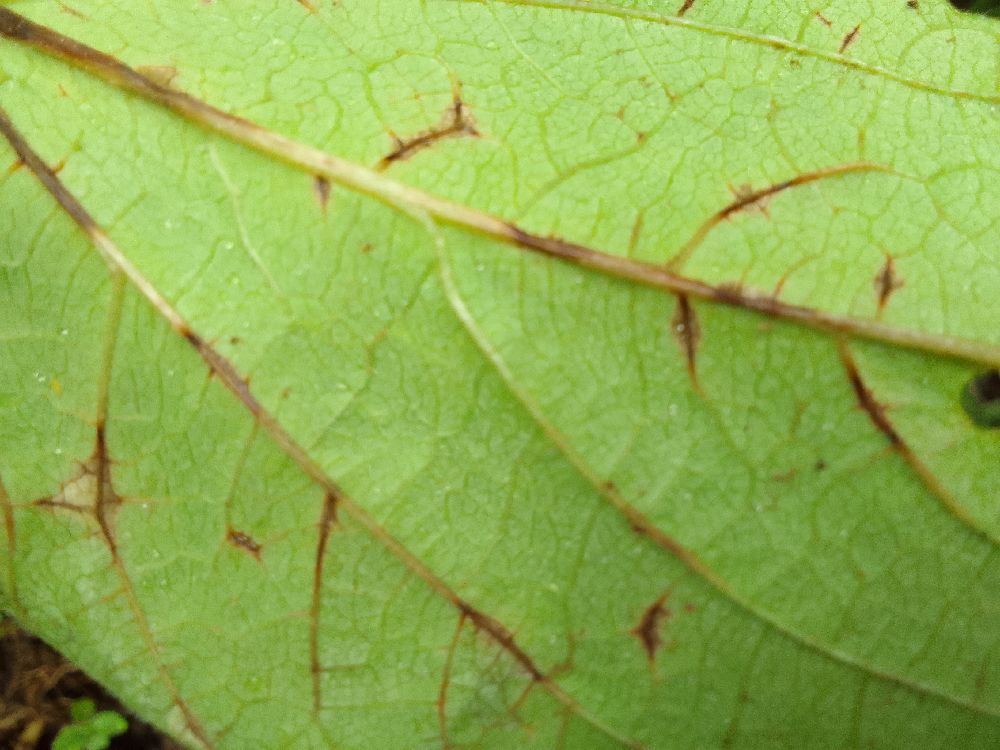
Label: anthracnose